Prefectural road

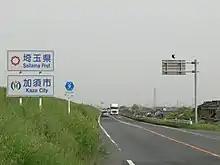
Prefectural and municipal border signs and road number sign on the Saitama Prefectural Road 9 ("Saitama-kendō 9[-gō]", 埼玉県道9[号])

Prefectural roads are planned, numbered and maintained independently of other prefectures – as opposed to national roads (kokudō), which in legal terms include national expressways (kōsoku jidōsha kokudō), and municipal roads ([ku]shichōsondō).